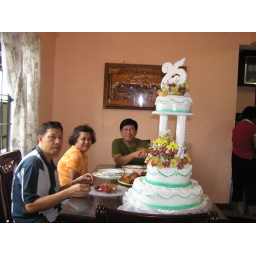
with Emma and Rod... Anniversary cake at Father Abet's house in Tuy, Batangas